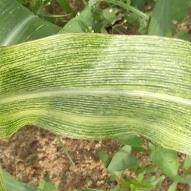
Crop: Maize
Condition: stripe-d